Ivan Moody

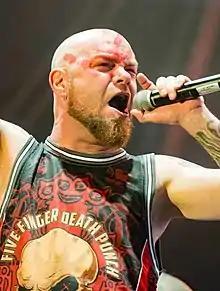
Moody performing with Five Finger Death Punch in 2016

Ivan L. Moody (born Ivan Lewis Greening on January 7, 1980) is an American singer and songwriter who is the lead vocalist of heavy metal band Five Finger Death Punch (FFDP). He performed for several other bands including Motograter and Ghost Machine before joining FFDP. Moody was known by the pseudonym "Ghost" during his time with Motograter.